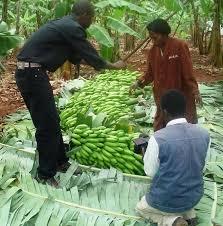
Watu wako shambani, mmoja amepiga magoti na wawili wamesimama, mmoja aameshika kijiti mkononi, chini kuna maganda ya ndizi ya rangi ya kijani vile vile ndizi zimepangwa ya rangi ya kijani.